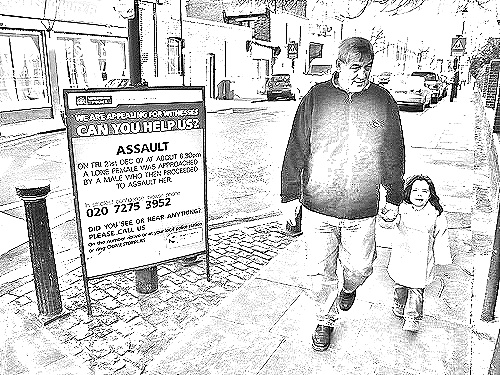
Portrait style: Sketch Portrait